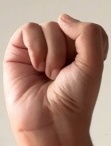
ASL sign: S